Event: Nepal Earthquake
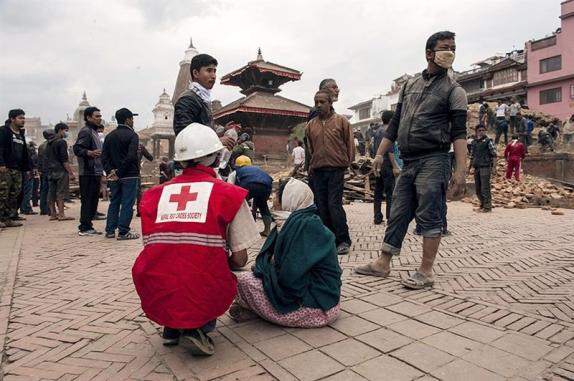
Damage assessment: damage